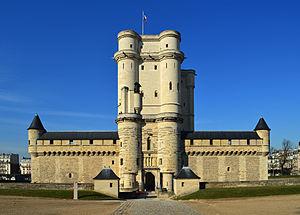
Le donjon du château de Vincennes entouré de sa chemise - Vincennes, Val-de-Marne
Le Grand Quartier général est une structure de commandement des forces terrestres françaises, mise en place le 28 août 1939, peu avant le début de la Seconde Guerre mondiale. Cette structure a fonctionné jusqu'au 1ᵉʳ juillet 1940, peu après l'armistice du 22 juin 1940.
Le château de Vincennes est une forteresse située à Vincennes, à l’est de Paris, érigé du XIVᵉ siècle au XVIIᵉ siècle. Il est le plus vaste château fort royal français subsistant et, par la hauteur de son donjon, 52 mètres, il est une des plus hautes forteresses de plaine d’Europe.